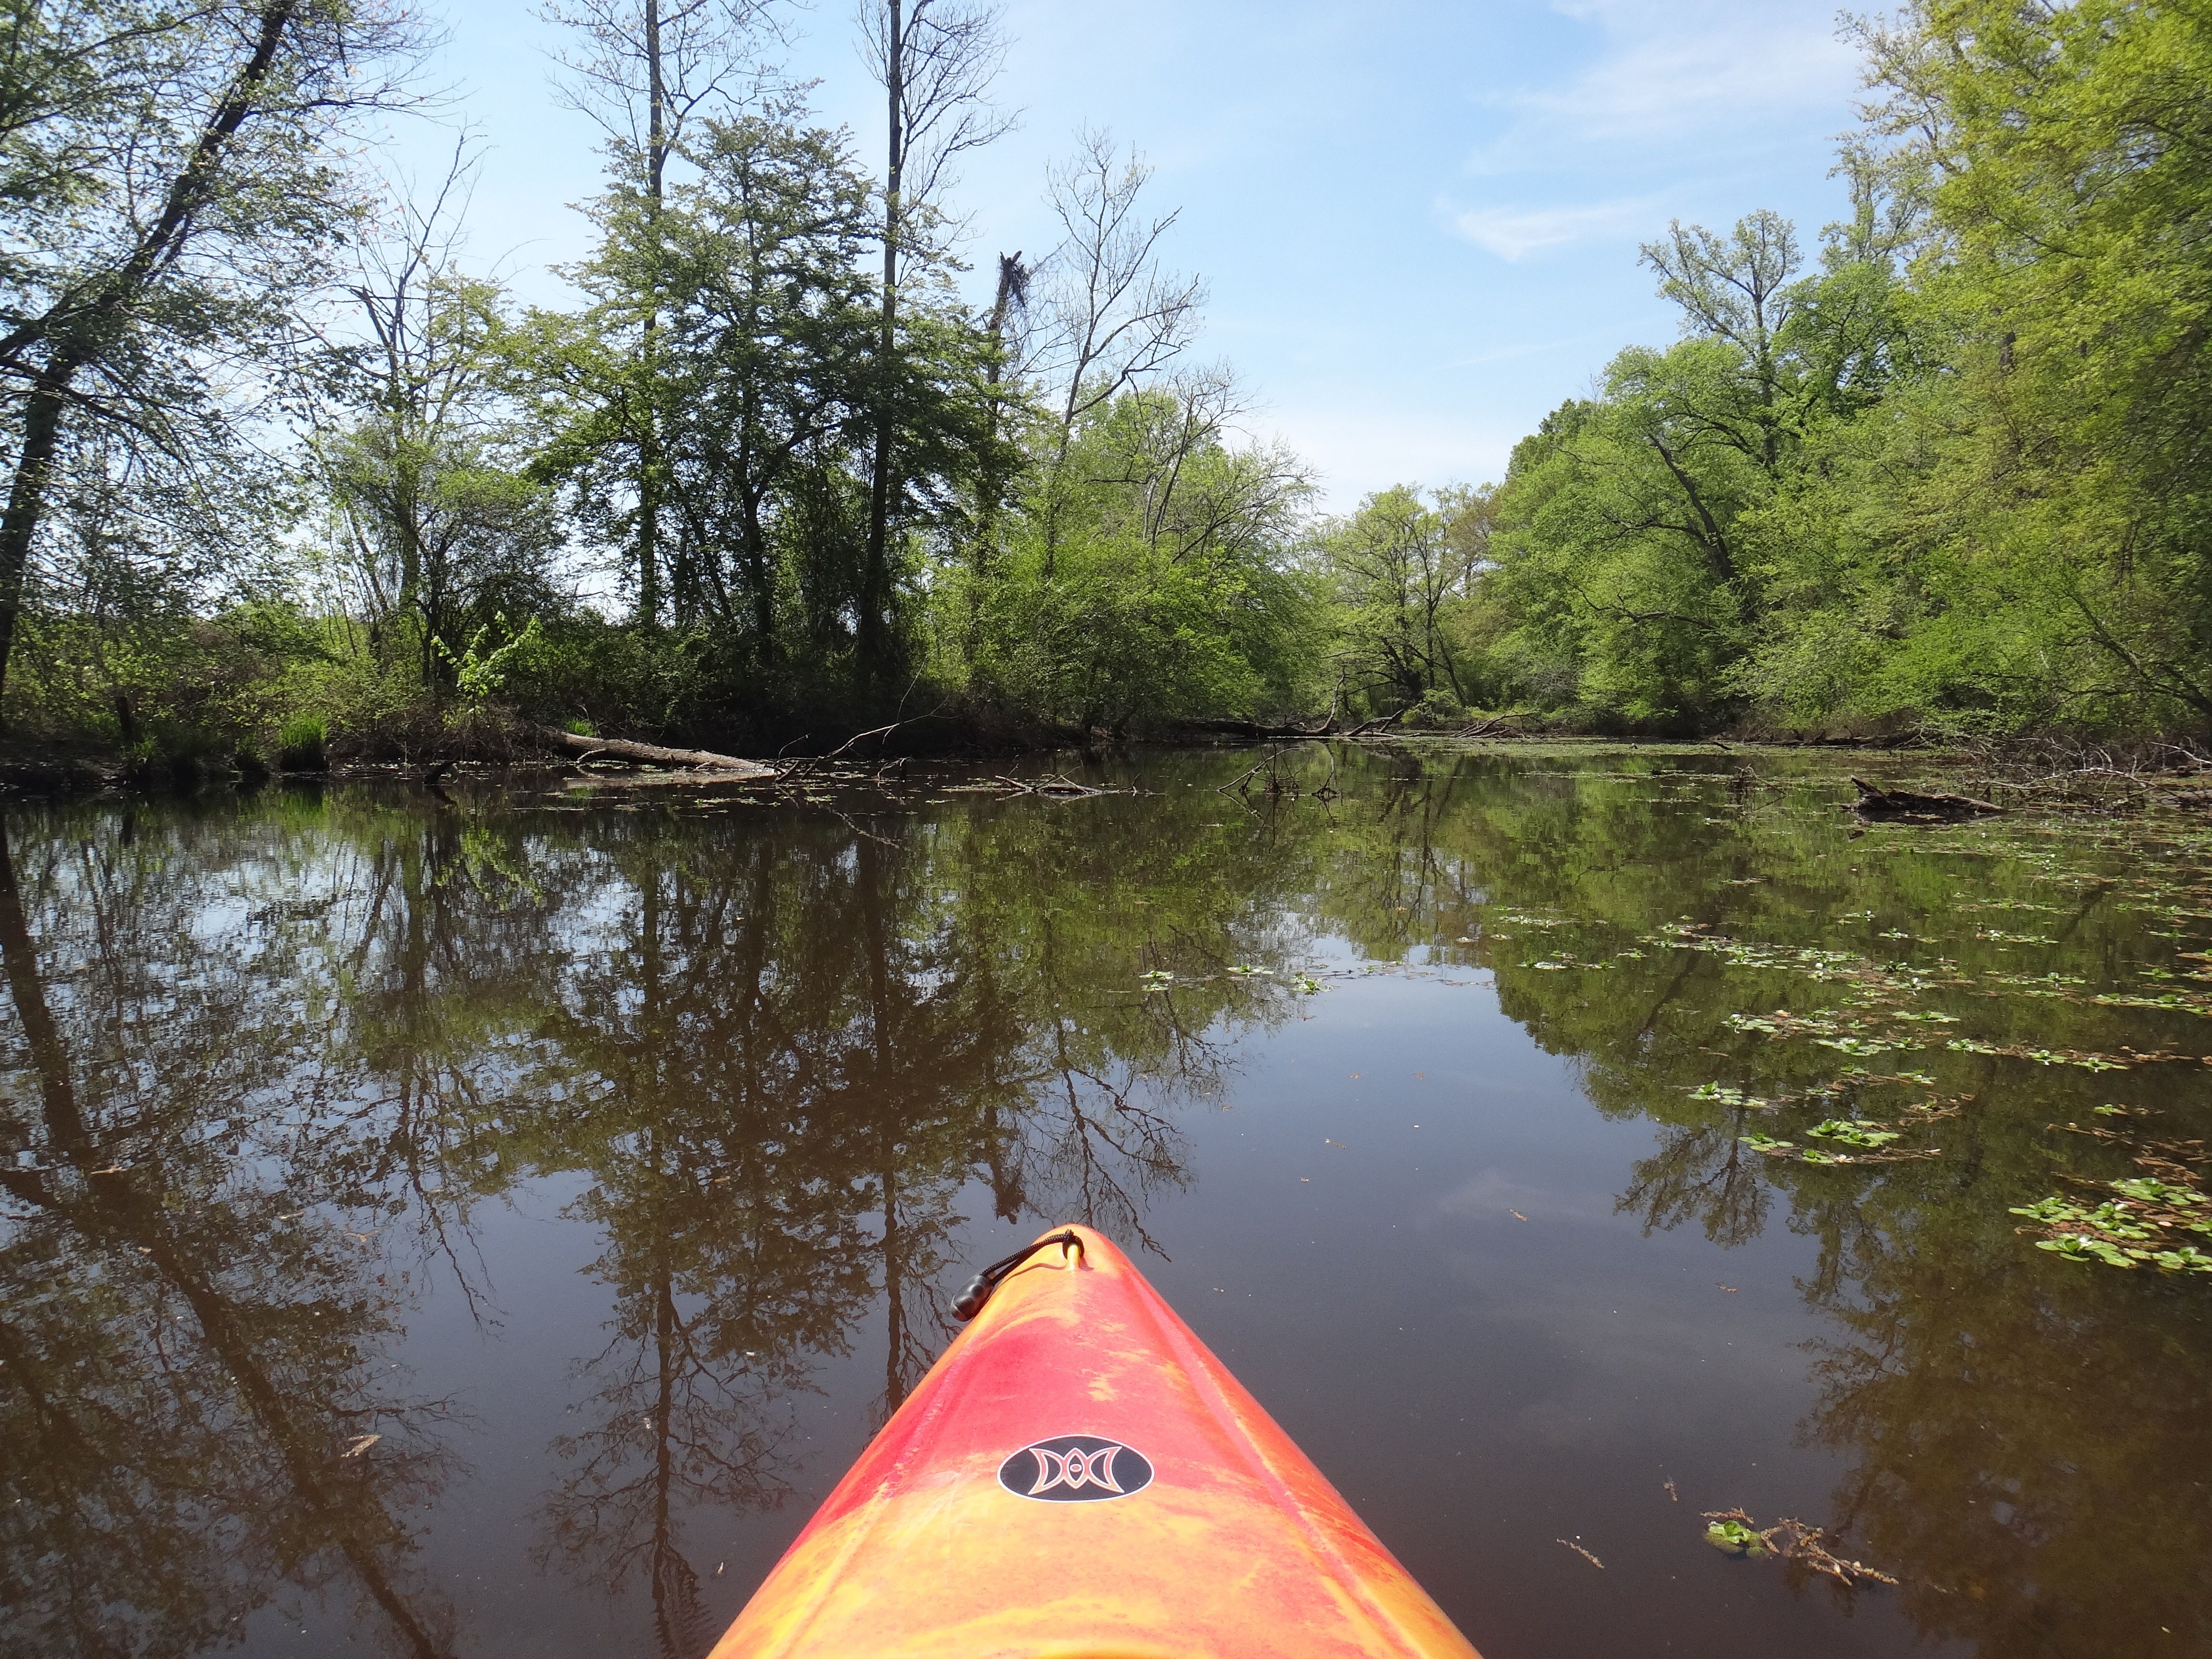
nature, outdoor, sport, boat, adventure, alone, river, vacation, canoe, paddle, vehicle, training, extreme, lifestyle, leisure, kayak, waterway, activity, sports equipment, boating, kayaking, watercraft, canoeing, watercraft rowing